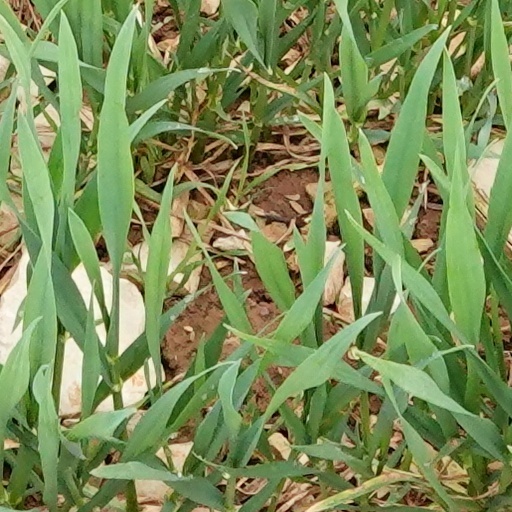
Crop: wheat